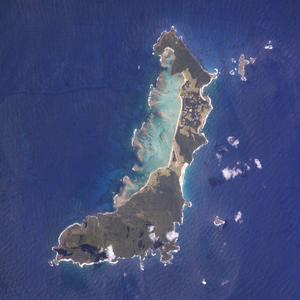
L'île Lord Howe, en anglais Lord Howe Island, est une île d'Australie d’origine volcanique en forme de croissant. Elle est rattachée administrativement à la Nouvelle-Galles du Sud. Elle doit son nom à Lord Howe, Admiral of the Fleet de la Royal Navy à la fin du XVIIIᵉ siècle